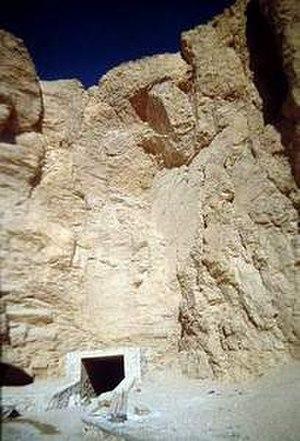
Ramsès VII, sixième pharaon de la XXᵉ dynastie, est le fils de Ramsès VI et de la reine Noubkhesed.